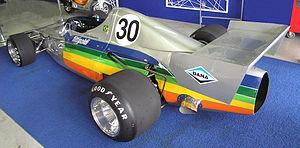
La Copersucar FD01 est la première monoplace de Formule 1 de l'écurie brésilienne Fittipaldi Automotive, engagée dans le cadre du championnat du monde de Formule 1 1975. Première monoplace de l'ingénieur brésilien Richard Divila, la FD01 est pilotée par le Brésilien Wilson Fittipaldi, fondateur de l'écurie.
Fittipaldi Automotive était une écurie de Formule 1 brésilienne fondée en 1975 par Wilson Fittipaldi, le frère aîné d'Emerson, sous le nom Copersucar-Fittipaldi. L'écurie a été rebaptisée « Fittipaldi Automotive » en 1978.
Life Racing Engines est un atelier semi-artisanal de construction de moteurs de compétition et une éphémère écurie italienne de sport automobile basée à Formigine, près de Modène en Italie et fondée par Ernesto Vita, Franco Rocchi et Gianni Marelli.